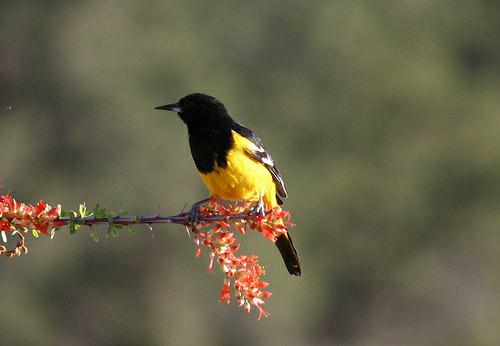
A photo of a scott oriole